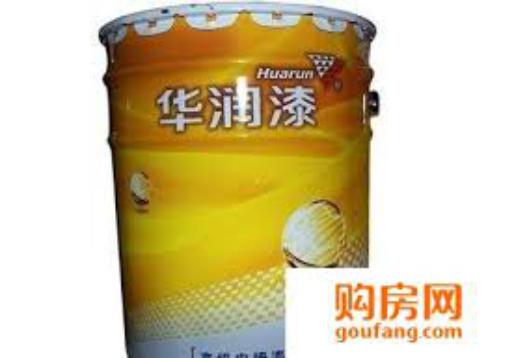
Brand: huarun
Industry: Others